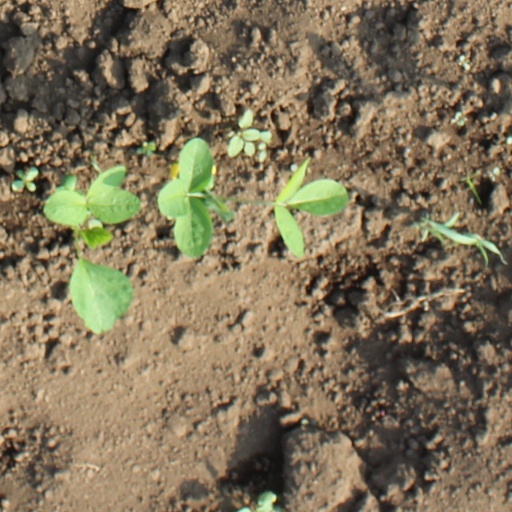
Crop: soybean